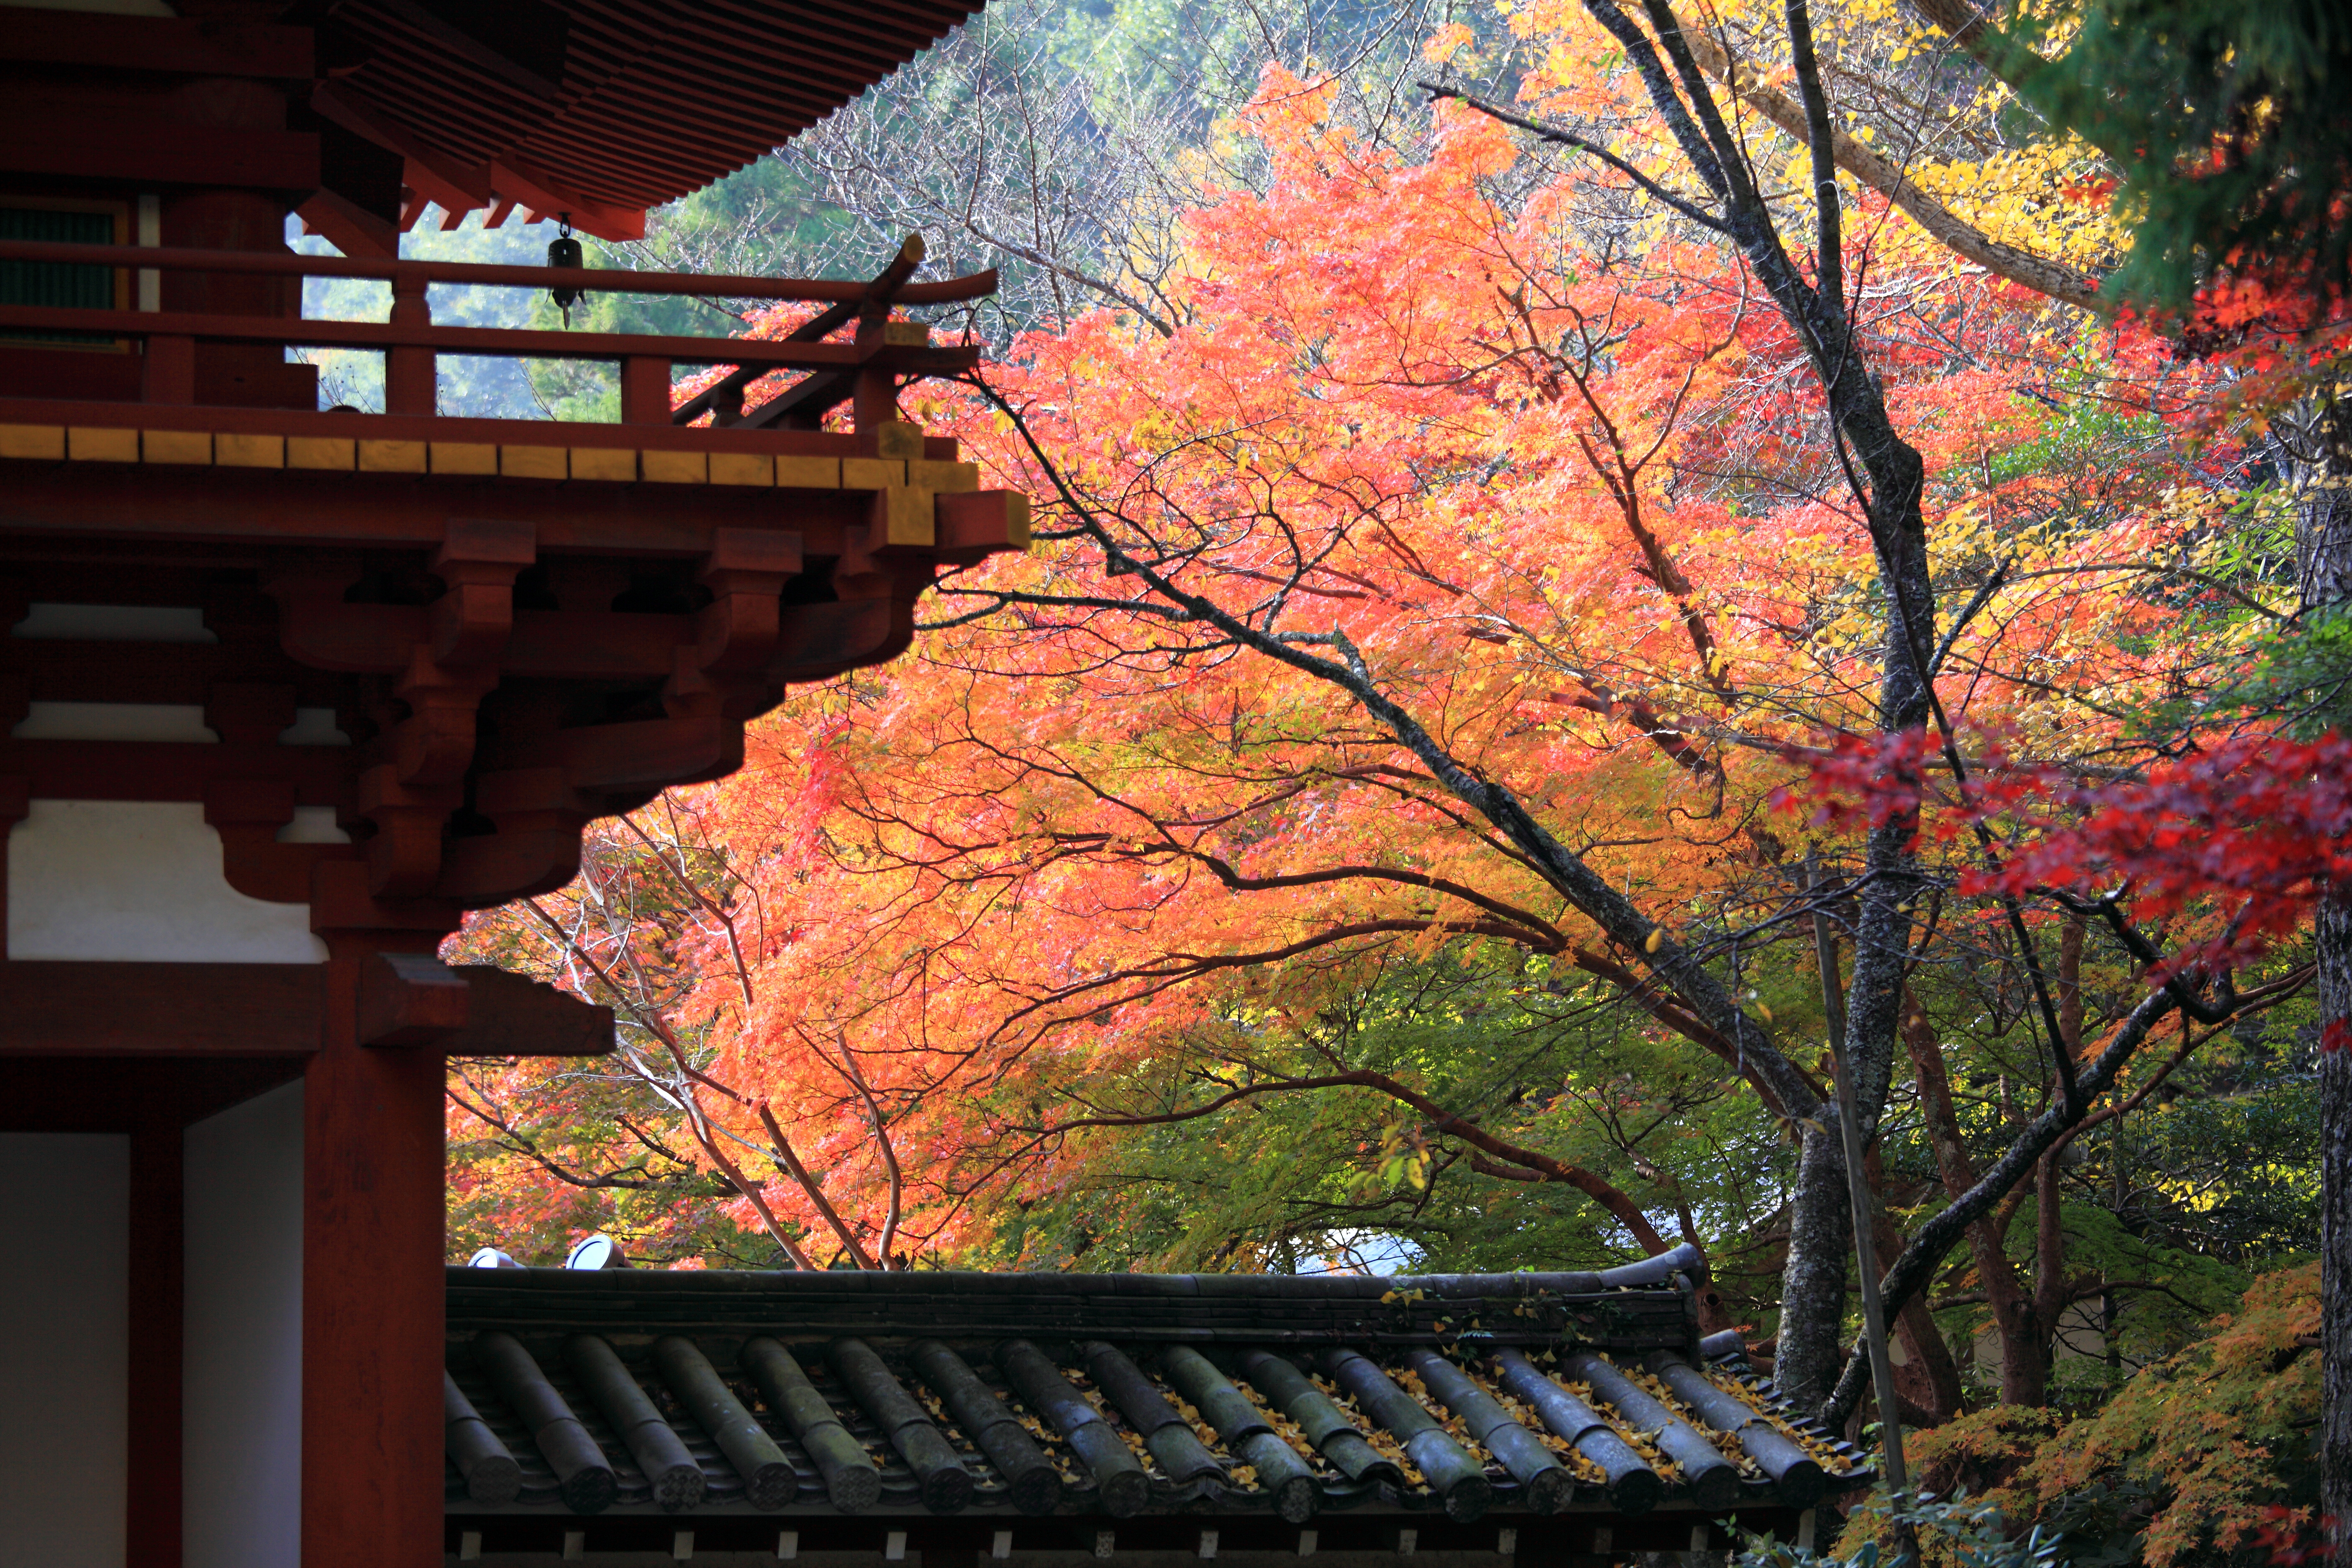
tree, branch, architecture, plant, leaf, flower, high, autumn, botany, season, temple, nara, 5d, hires, markii, hi, res, resolution, murouji, woody plant